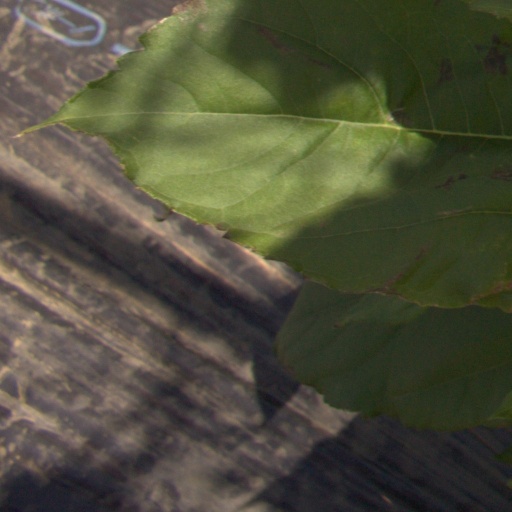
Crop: Jerusalem artichoke